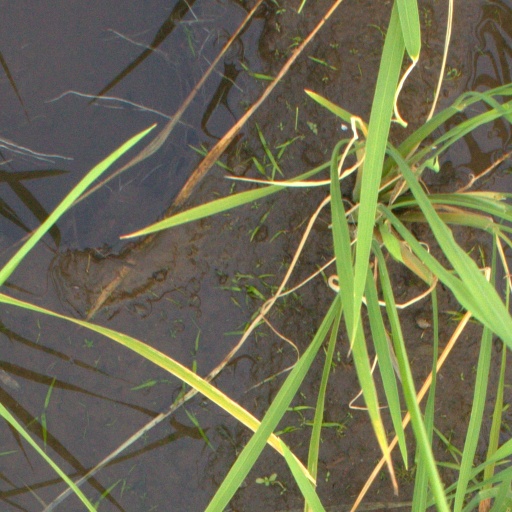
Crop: rice